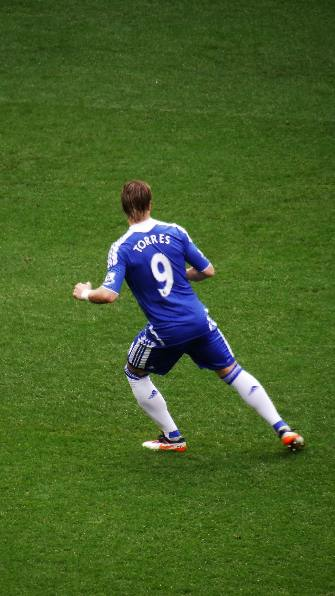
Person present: Yes